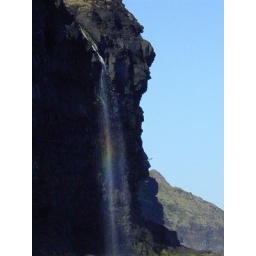
rainbow in waterfall, water was falling into ocean on na pali coast